Kimpton Hotel Monaco Washington DC

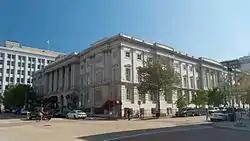
Kimpton Hotel Monaco Washington DC in August 2008

Kimpton Hotel Monaco Washington DC is a 183-room high end boutique hotel at the corner of 7th and F Streets Northwest in the Penn Quarter neighborhood of Washington, D.C. Kimpton Hotel Monaco DC is one of ten Kimpton hotel properties in the Washington Metropolitan Area and is located across the street from the National Portrait Gallery and the Capital One Arena. The hotel opened in the summer of 2002 and was named one of the eighty best new hotels in the world in 2003 by "Condé Nast Traveler". In September 2010, Pebblebrook Hotel Trust acquired the Monaco Washington DC hotel for $74.0 million.